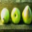
Label: pear